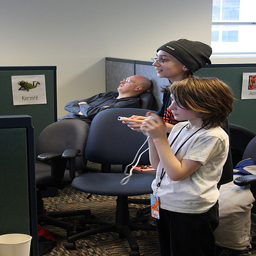
A group of young children standing next to each other.
Children in a room with office cubicles and a sleeping man in the corner.
Two children playing with Nintendo Wii control with man sleeping in the background.
Two kids playing a video game with a man napping in the background.
twp ople standing playing nintendo wii near a chair